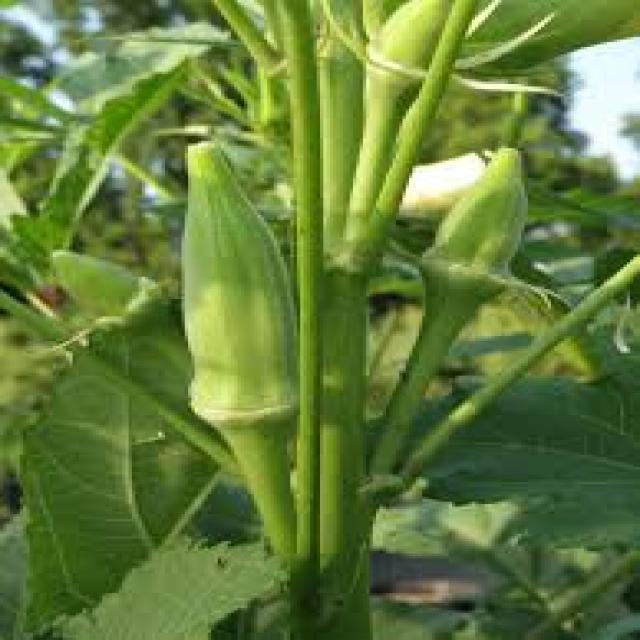
Label: Under-mature